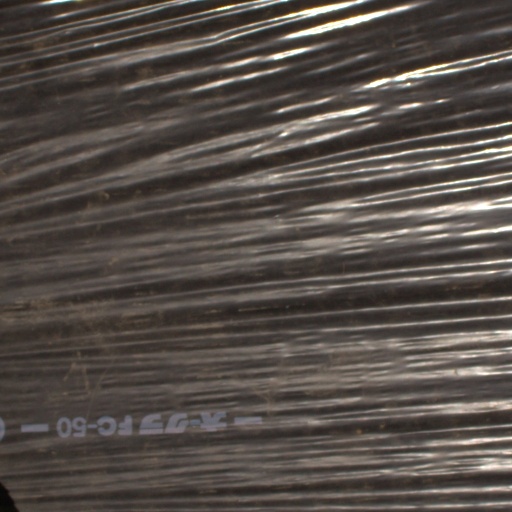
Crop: Jerusalem artichoke